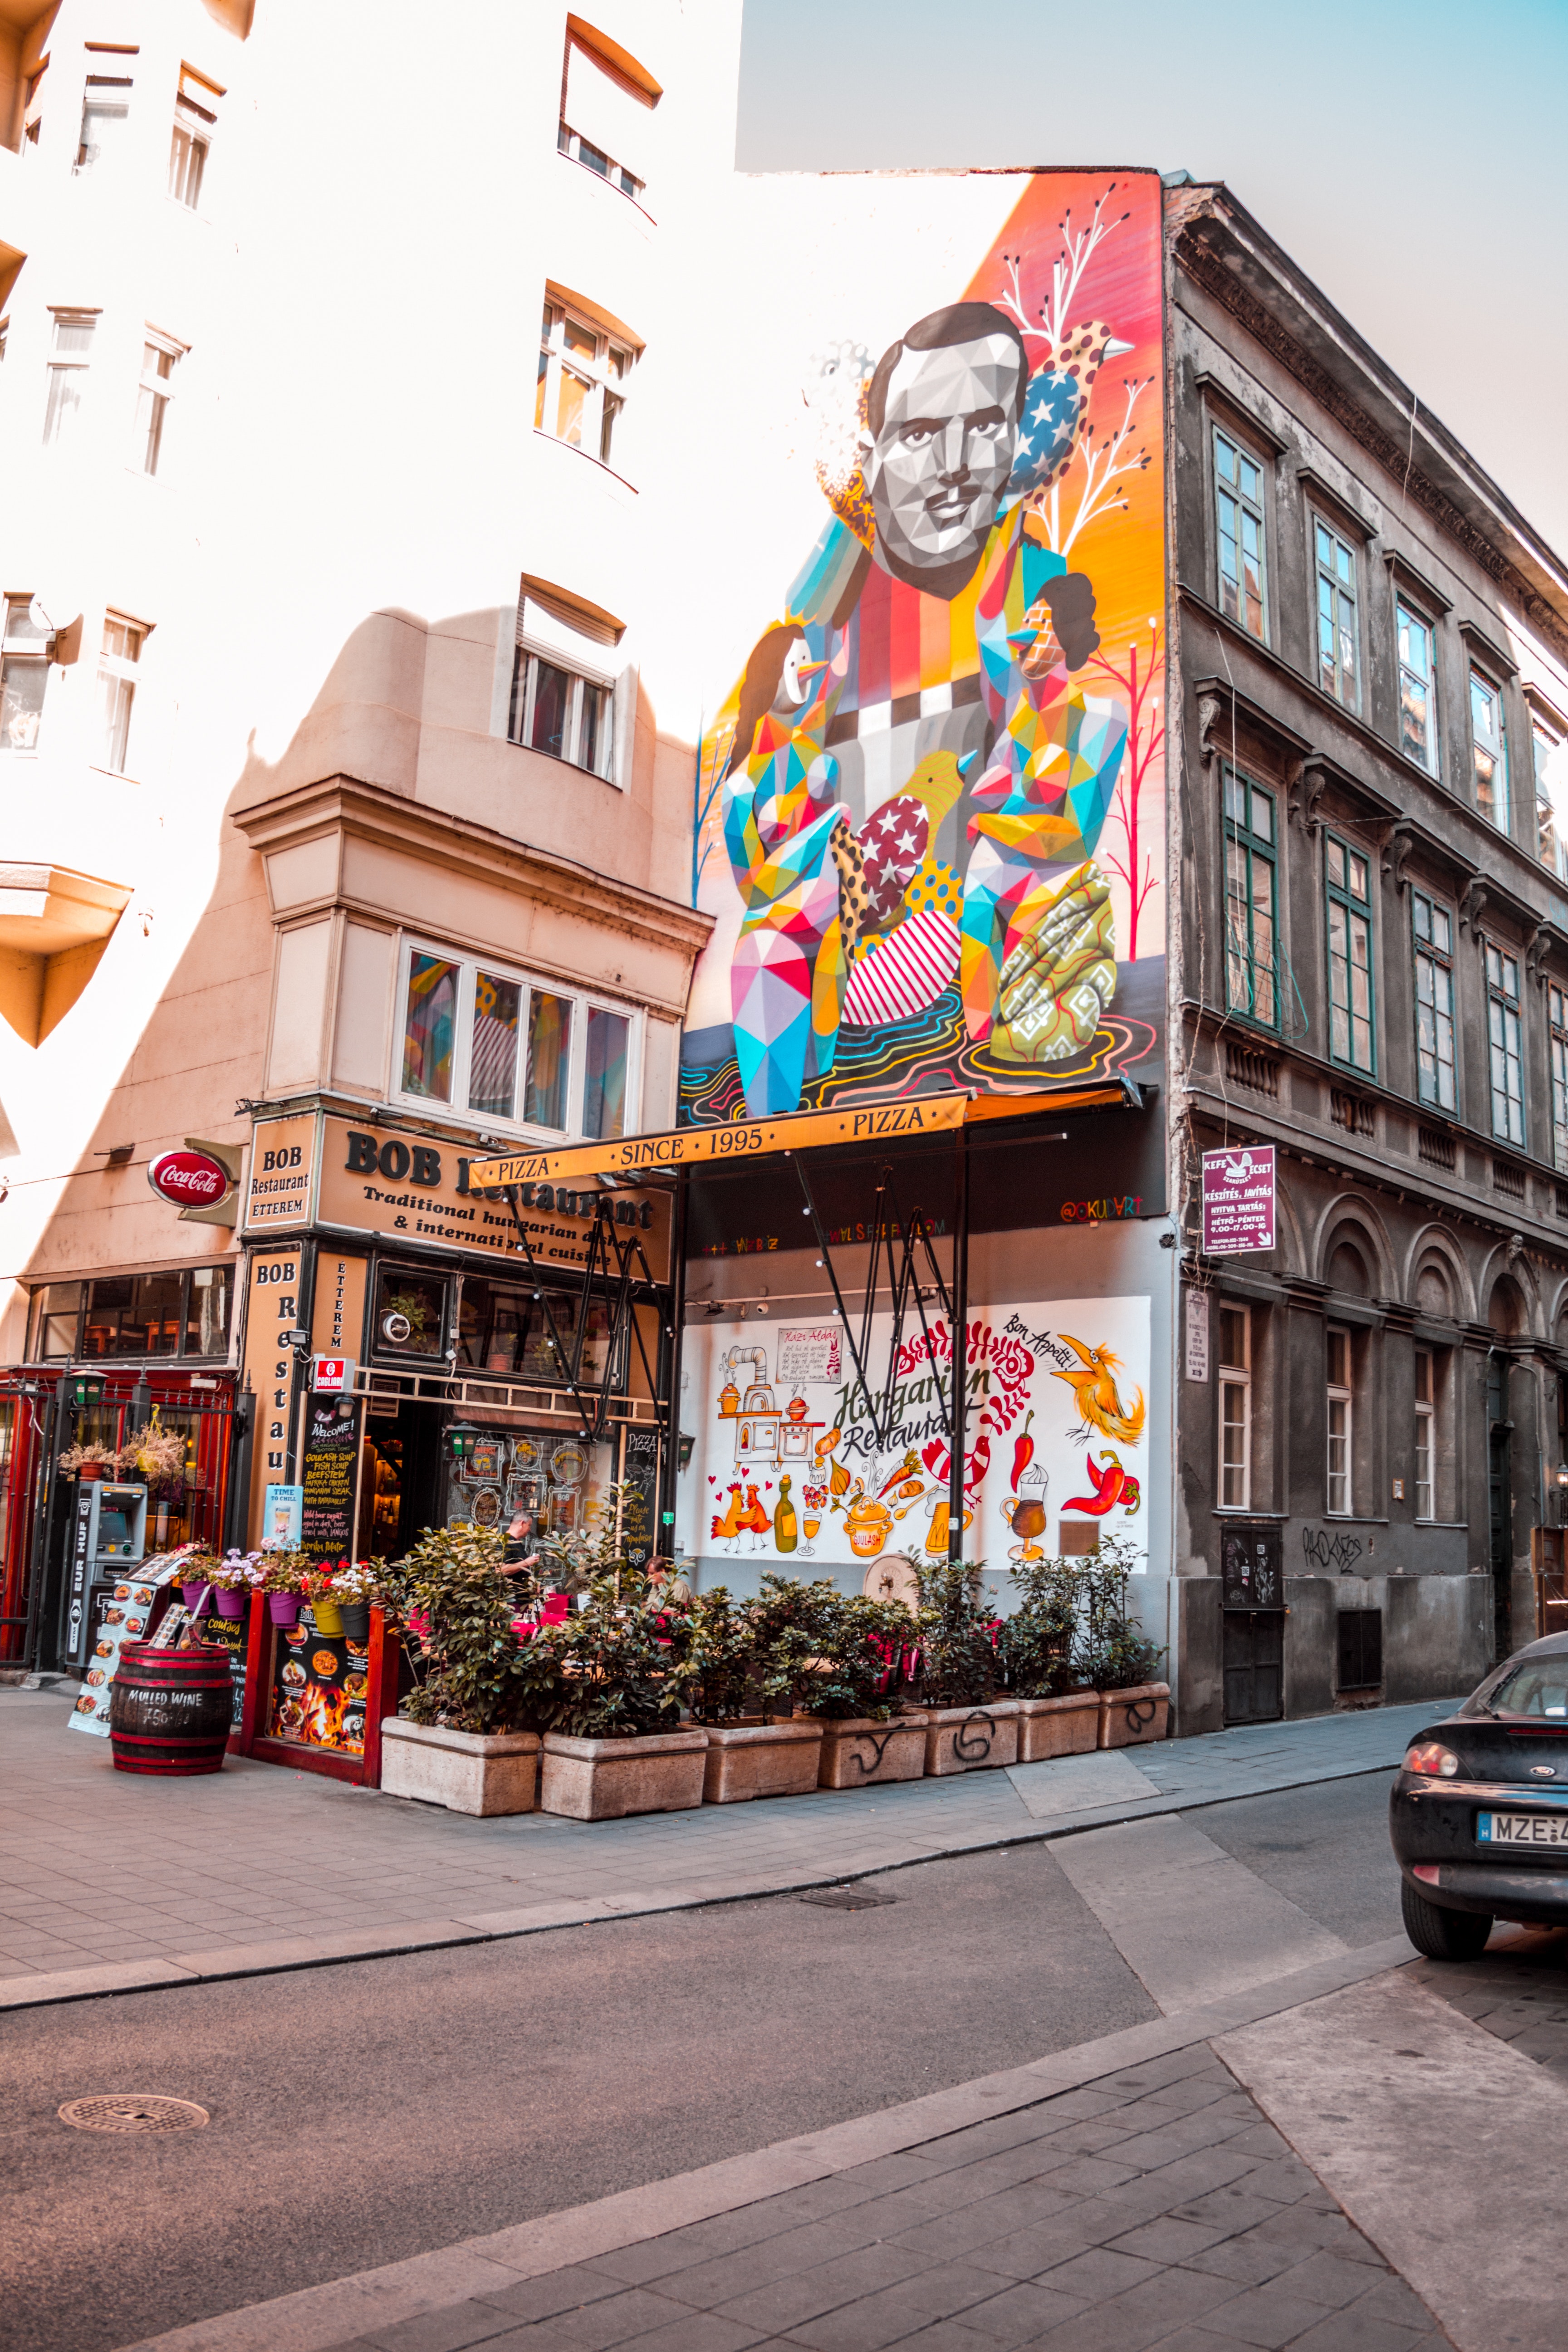
urban area, town, building, architecture, landmark, street, neighbourhood, city, human settlement, mural, facade, downtown, metropolis, street art, advertising, infrastructure, road, metropolitan area, mixed use, house, art, vacation, vehicle, graffiti, car